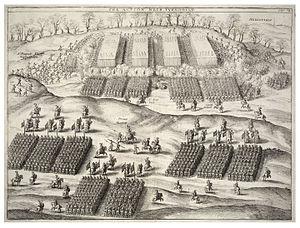
1597 est une année commune commençant un mercredi.